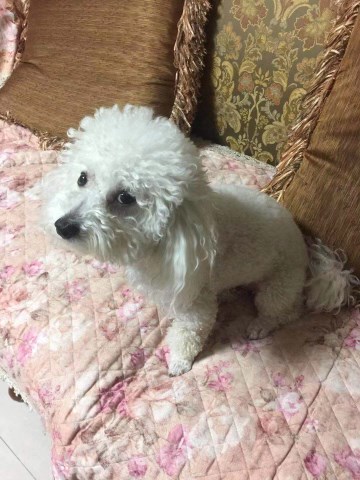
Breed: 3083-n000117-Bichon_Frise